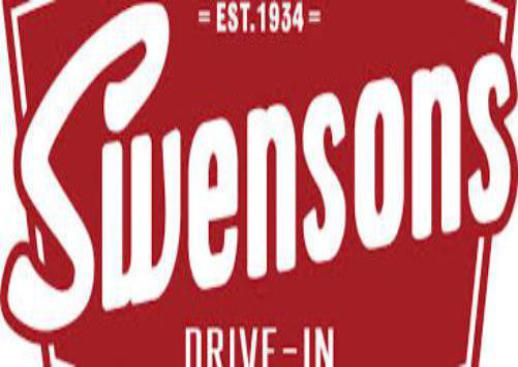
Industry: Food